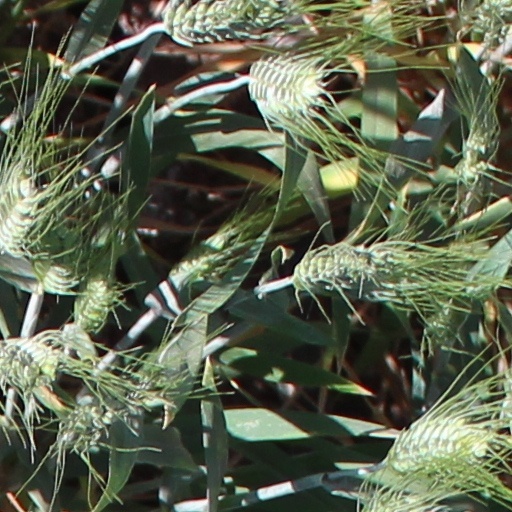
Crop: wheat